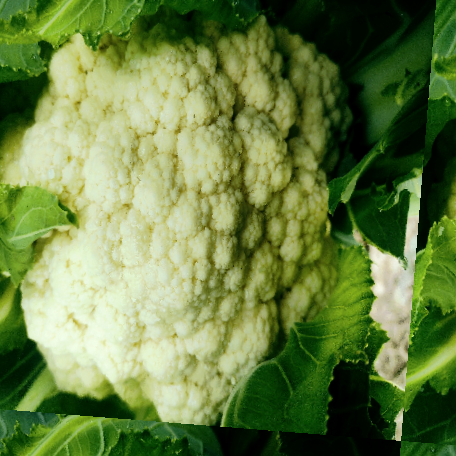
Label: Disease Free